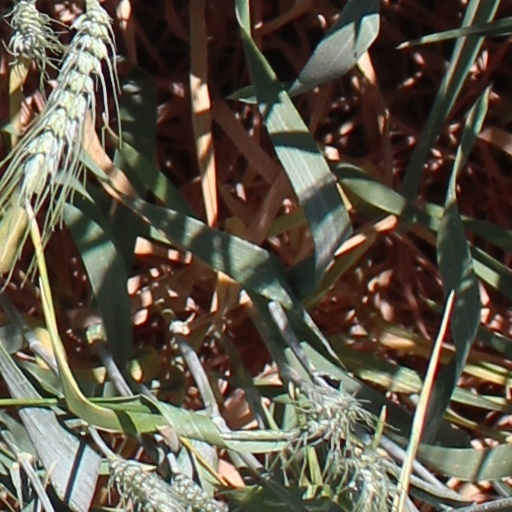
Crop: wheat